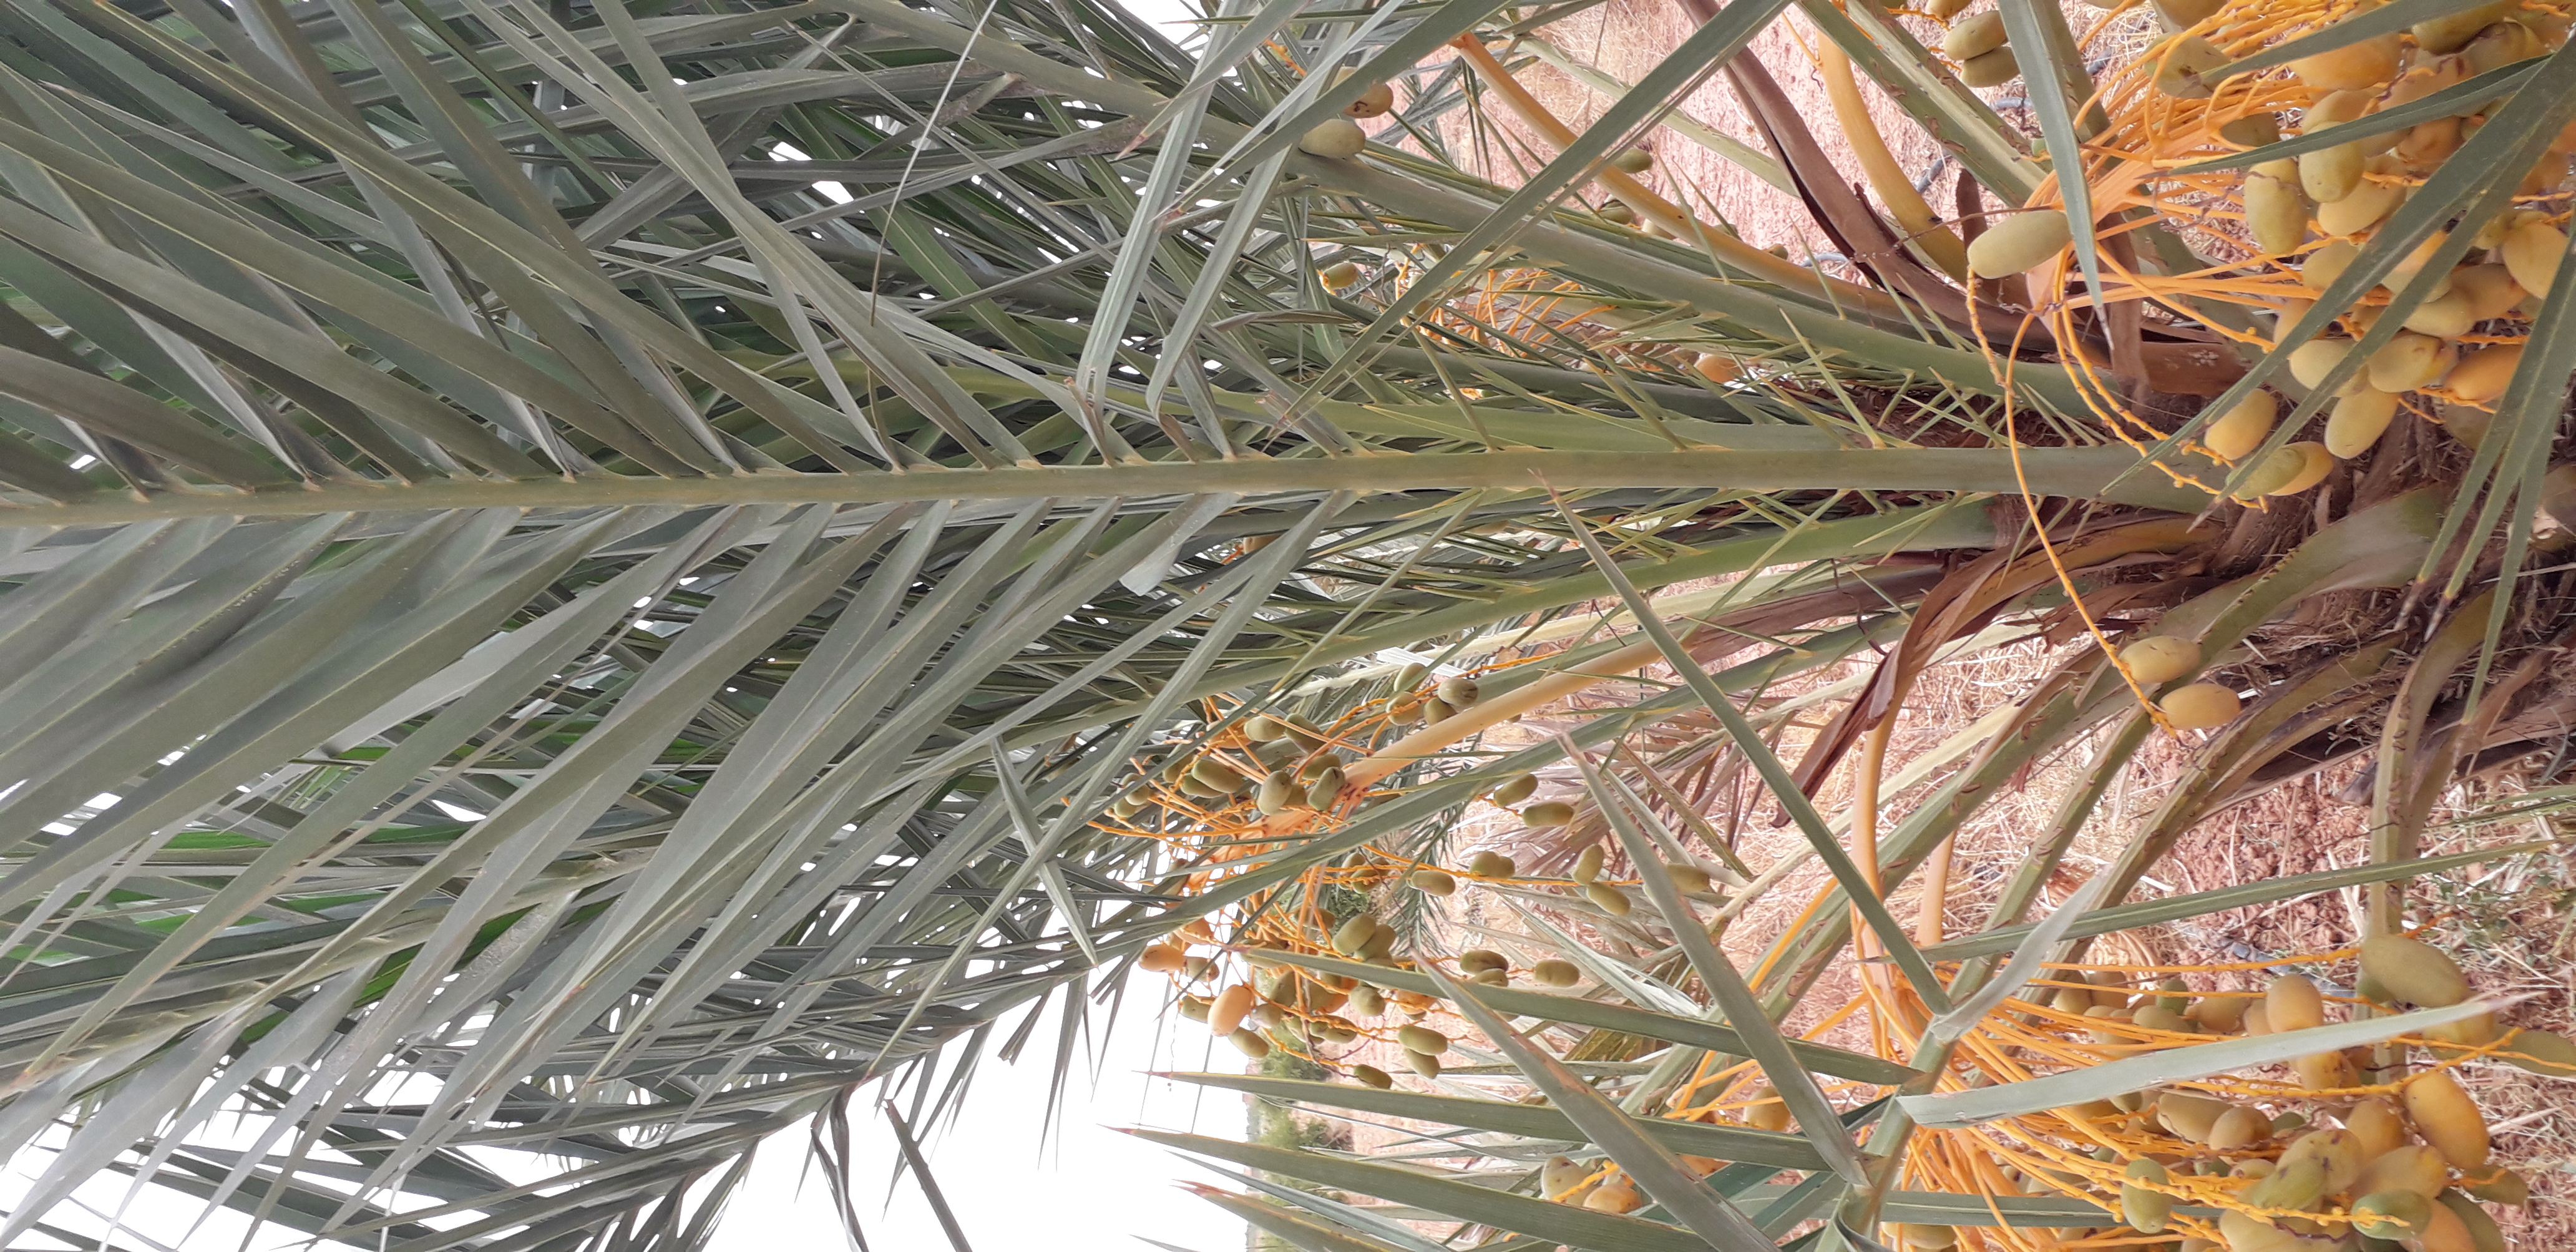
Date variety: Boumajhoul